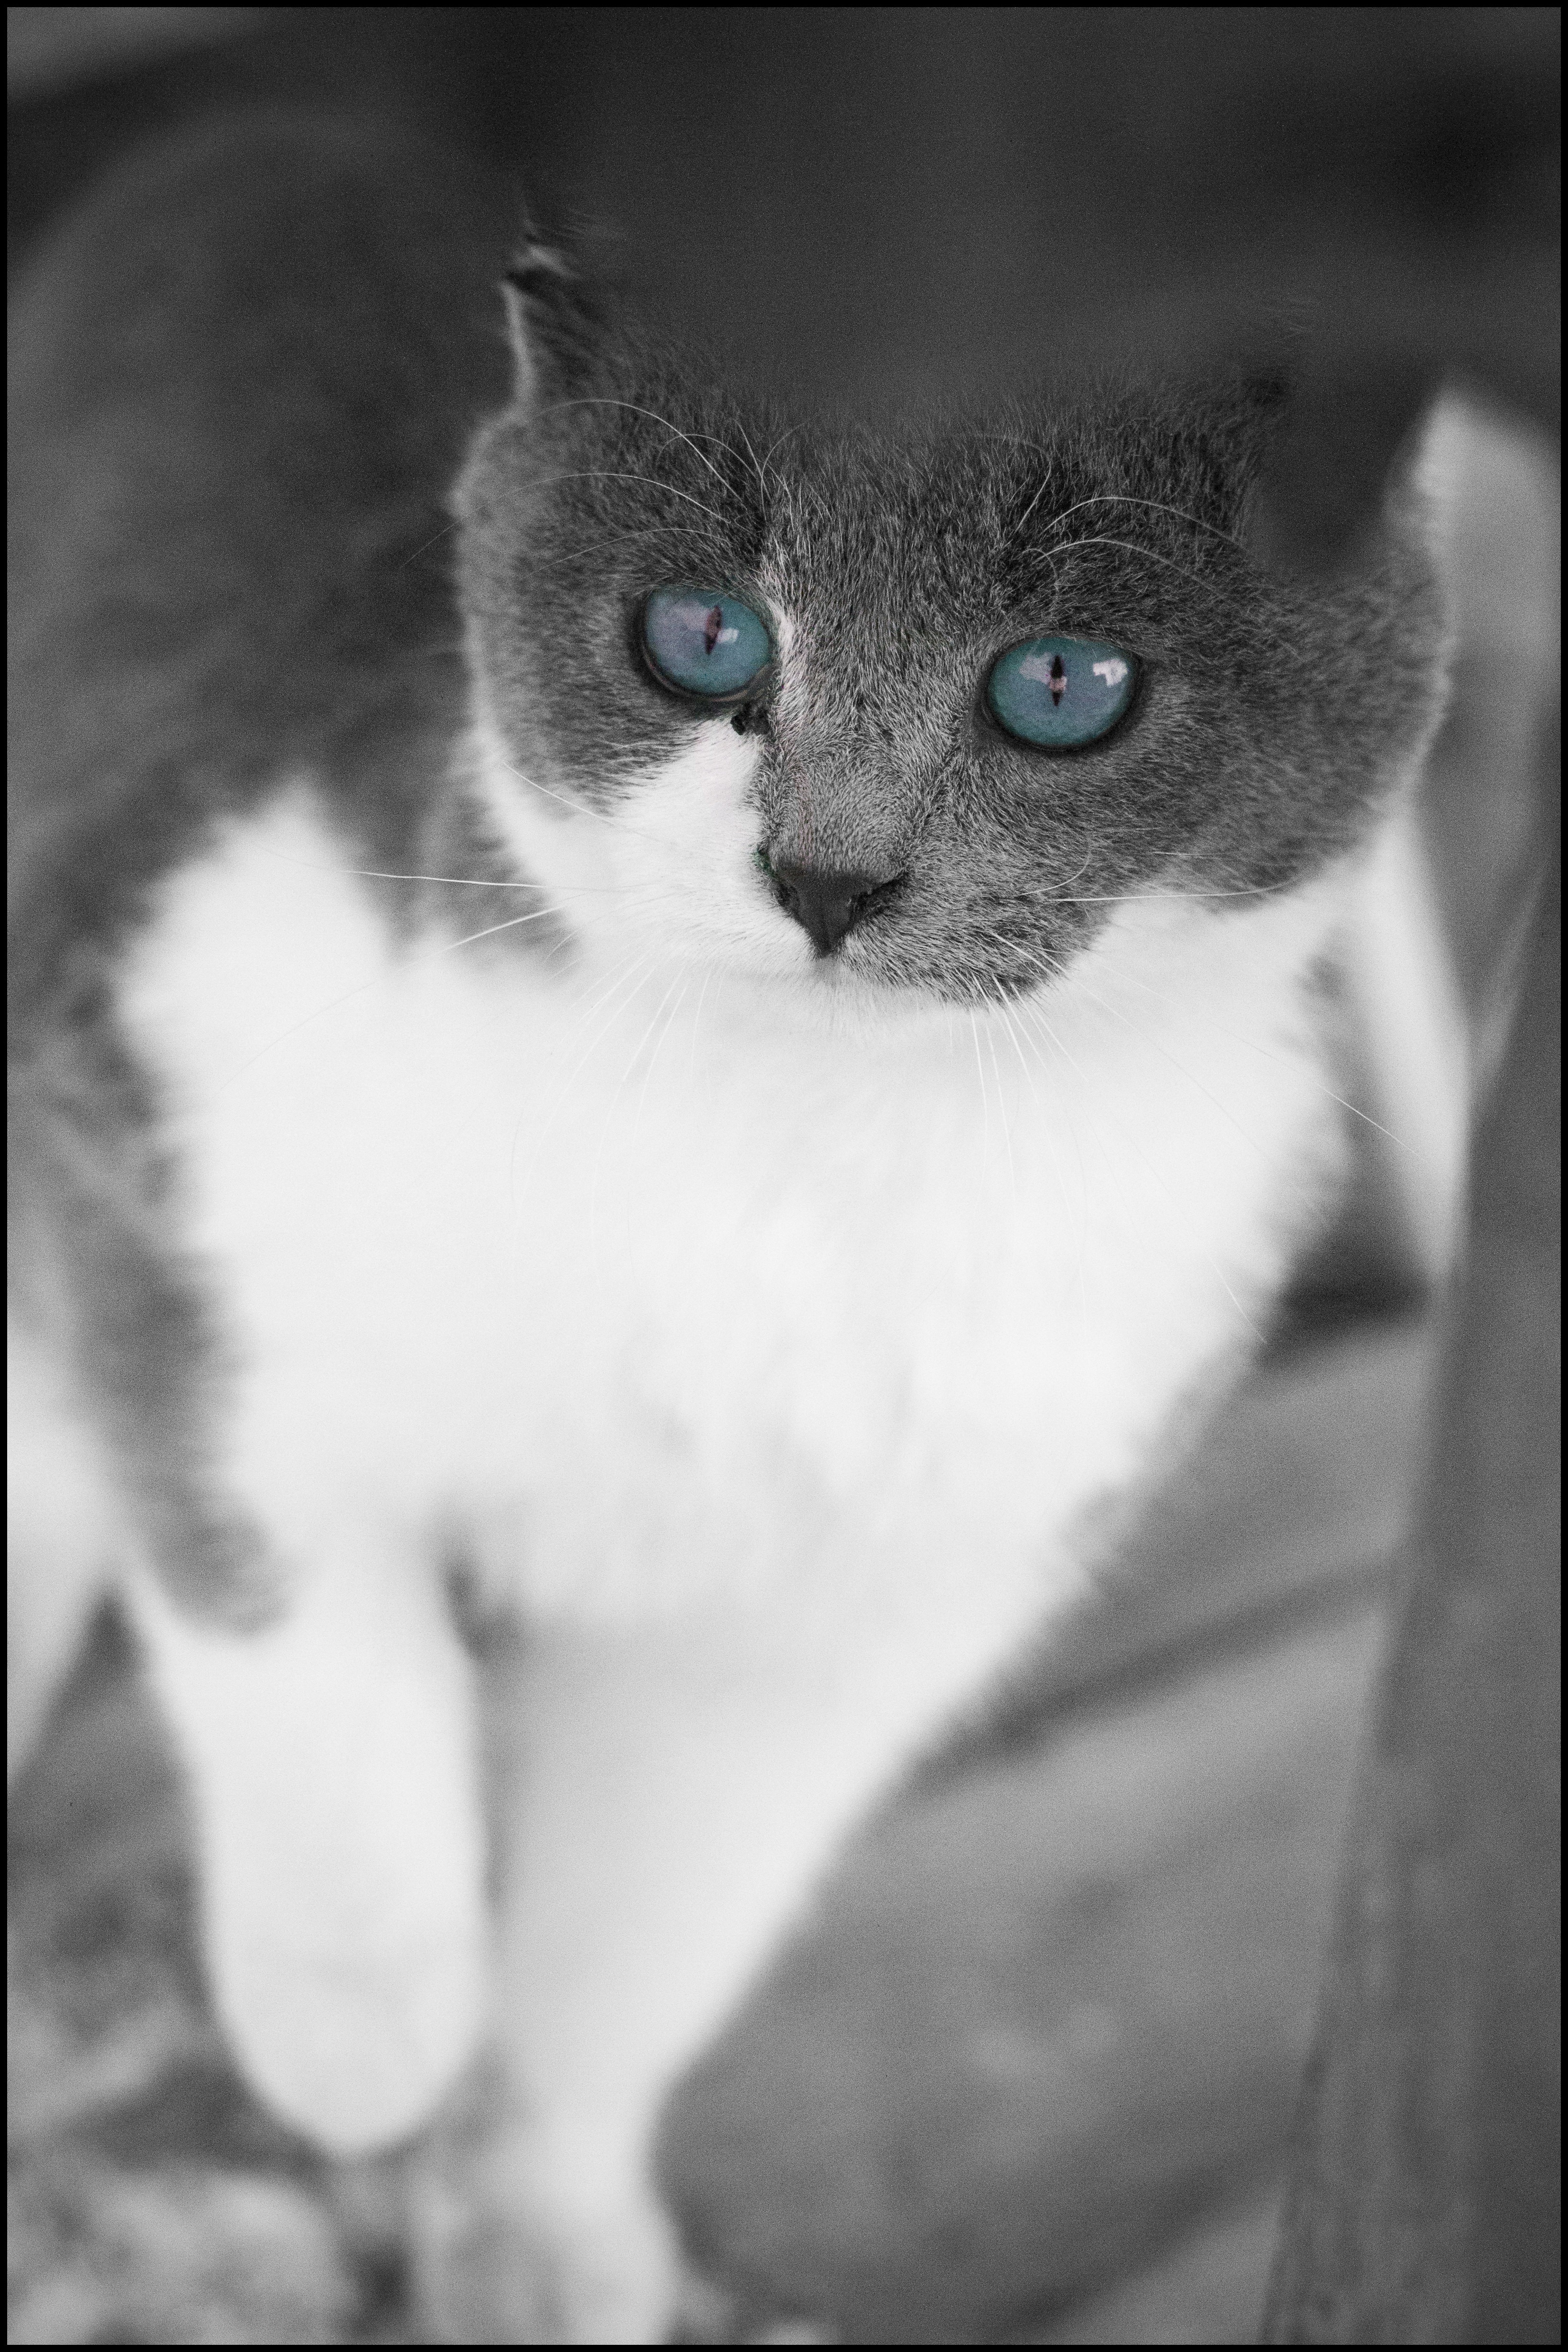
black and white, white, animal, pet, cat, mammal, blue, black, monochrome, fauna, close up, nose, eyes, whiskers, grey, ears, head, vertebrate, monochrome photography, small to medium sized cats, cat like mammal